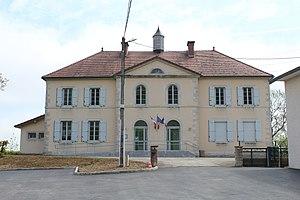
Mairie d'Alièze.